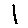
Label: 1